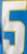
Number: 5